Alt-Tab

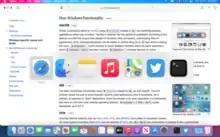
Command Tab switcher on Mac OS Big Sur.

Similar functionality exists on macOS using instead of , and switching between applications rather than windows. The Mac's switcher has the additional capabilities of pointing at the desired icon with the mouse (also present in Windows Vista and above), and dropping files on applications' icons. Selected application can be hidden or closed using or keys without closing the menu. works similarly to switch between windows within the same application. Once has been invoked, changes behavior to mimic (i.e. it cycles backwards). Using or allows the user to select the window to focus on. The and arrow keys may also be used to navigate the application switcher.